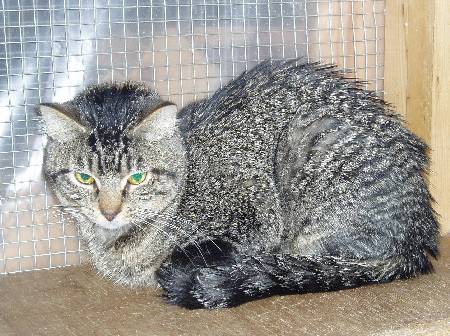
Label: cat